Metropolis of Argolis

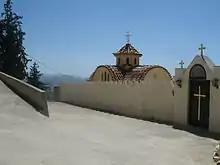
The Monastery of Agia Marina at Argos from the road to Castle Larissa.

Within geographical boundaries of the Metropolis of Argolis there exists a further monastery, the Monastery of Avgou (Saint Demetrius), which is placed under the jurisdiction of the Metropolis of Hydra, Spetses, and Aegina.